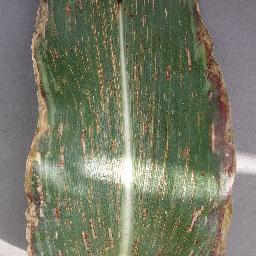
Label: Corn___Cercospora_leaf_spot Gray_leaf_spot